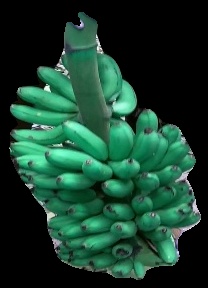
Variety: rasbale
Grade: grade1